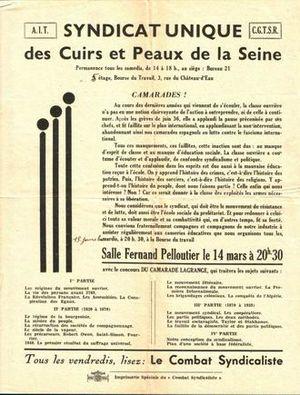
Fac-similé d'un appel à une causerie à la Bourse du Travail le 14 mars 1939
Les causeries à la Bourse du travail étaient des séances d'information qui se tenaient à la Bourse du travail à l'initiative des syndicats ouvriers appartenant à l'AIT.